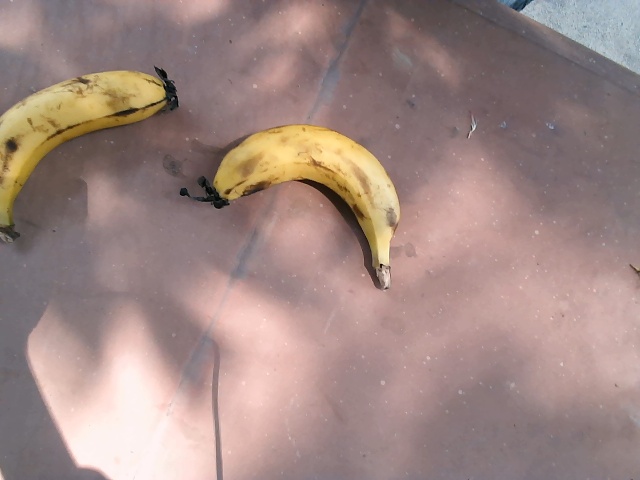
Label: Ripe_Banana